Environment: real
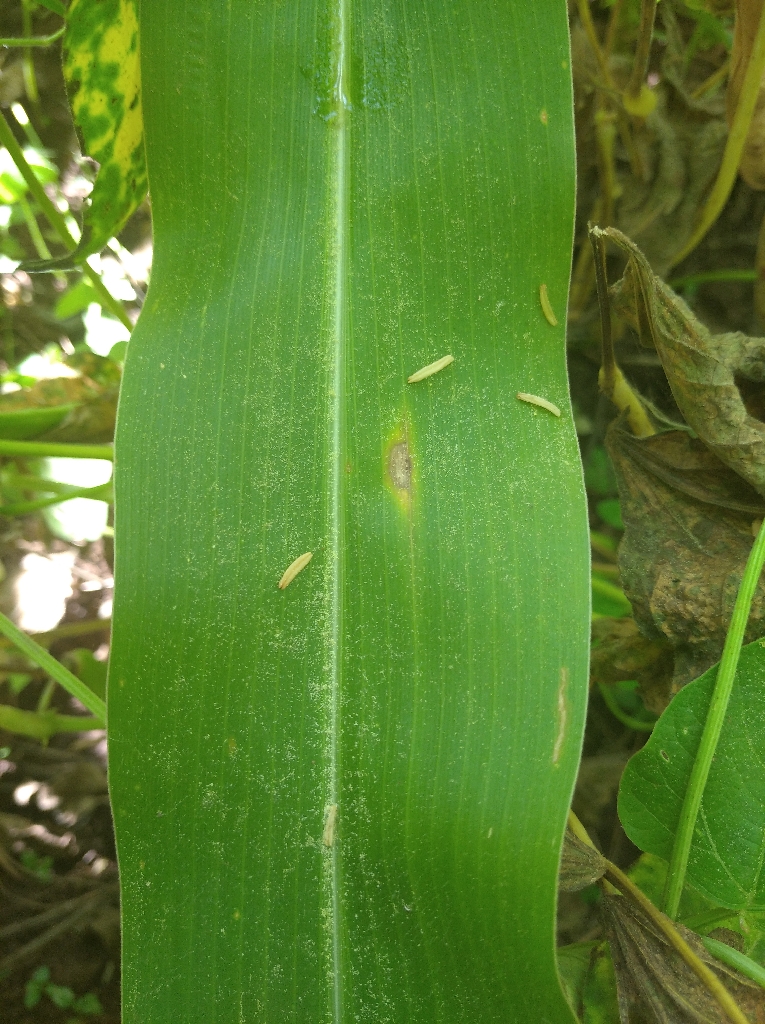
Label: northern_corn_leaf_blight